Foreign relations of Hong Kong

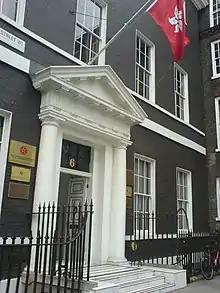
Economic and Trade Office in London.

Hong Kong was under British rule before 1 July 1997. Prior to the implementation of the "Hong Kong Economic and Trade Office Act 1996" enacted by the British Parliament, Hong Kong represented its interests abroad through the Hong Kong Economic and Trade Offices (HKETOs) and via a special office in the British Embassies or High Commissions, but the latter ceased after the sovereignty of Hong Kong was transferred to the PRC and became a special administrative region (SAR) of the PRC in 1997. At present, the "Hong Kong Economic and Trade Offices" under the Government of the Hong Kong Special Administrative Region in countries that are the major trading partners of Hong Kong, including Japan, Canada, Australia, Singapore, Indonesia, the United Kingdom, Germany, the United States, the European Union as well as an ETO in Geneva to represent HKSAR Government in the WTO. These offices serve as the official representative of the Government of the Hong Kong SAR in these countries and international organisations. Its major functions include facilitating trade negotiations and handling trade related matters, inter-government relations with foreign governments; the promoting of investment in Hong Kong; and liaising with the media and business community. The Hong Kong Government has also set up the Hong Kong Tourism Board with offices in other countries and regions to promote tourism.